Kawamura Kaneto Ainu Museum

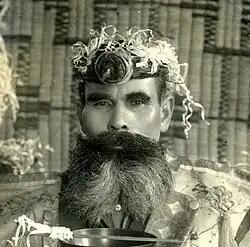
Kawamura Kaneto

The is a private museum of materials relating to the Ainu in Asahikawa, Hokkaido, Japan. The museum first opened as the in 1916. took over the museum from its founder, his father , and oversaw its development, before his son took over in turn.